Death Crimson OX

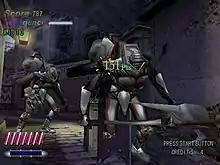
Gameplay screenshot.

The Dreamcast version received "generally unfavourable reviews" according to the review aggregation website Metacritic. "GameSpot" described it as a second-rate "House of the Dead" clone. "IGN" cited a confusing storyline, poor visuals, and new gameplay mechanics which prevent the game from offering any sort of challenge. "Game Informer" said that it "gives you plenty of targets, but no real reason to keep pulling the trigger." Eric Bratcher of "NextGen" called it "A typical gun game with typical gun game problems: It's too short, too redundant, and too similar to everything else out there. Only the NRA would lobby for this one." In Japan, "Famitsu" gave it a score of 25 out of 40.